Unterammergau station

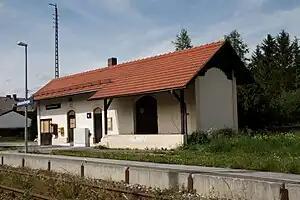
The station in 2011

Unterammergau station is a railway station in the municipality of Unterammergau, in Bavaria, Germany. It is located on the Ammergau Railway of Deutsche Bahn.